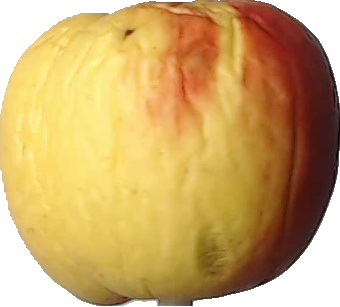
Label: apple_red_yellow_1